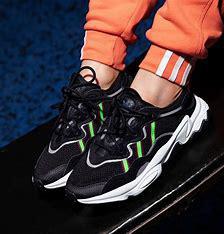
Brand: Adidas
Model: Ozweego